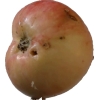
Label: Apple 10